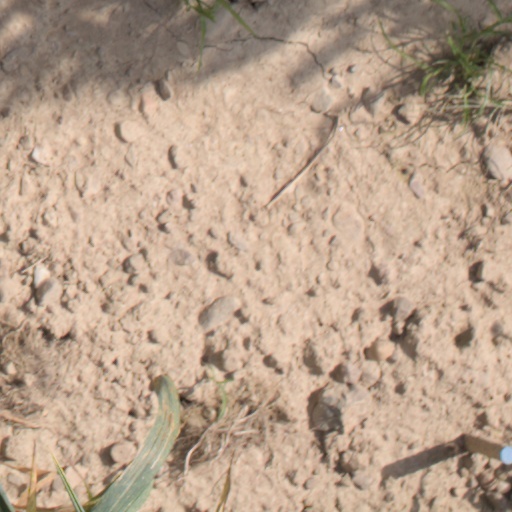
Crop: wheat